The War You Don't See

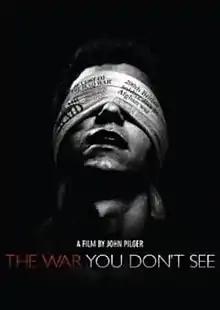
Theatrical poster

The War You Don't See is a 2010 British documentary film written, produced and directed by John Pilger with Alan Lowery, which challenges the media for the role they played in the Iraq, Afghanistan, and Israel/Palestine conflicts. The film, which went on nationwide general release on , had its premiere at the Barbican and was aired through Britain's ITV1 on and later through Australia's SBS One on .